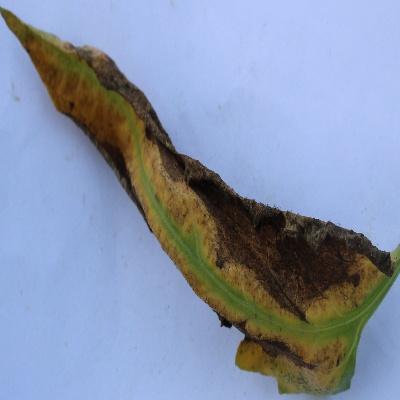
Crop: Tomato
Condition: verticulium wilt